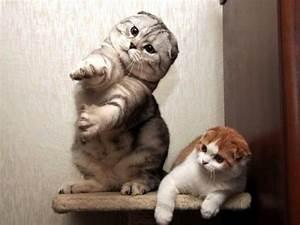
cat